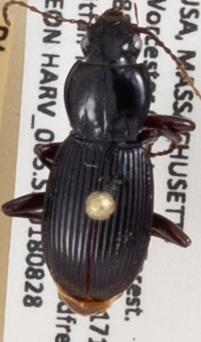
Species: Pterostichus tristis
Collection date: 2018-08-28
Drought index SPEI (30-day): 1.69
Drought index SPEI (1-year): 1.13
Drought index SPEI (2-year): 1.01